Corro da te

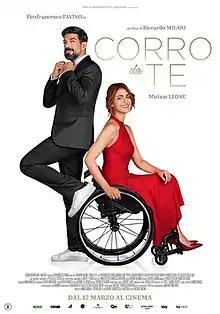
Poster

Corro da te is a 2022 Italian romantic comedy film directed by Riccardo Milani.